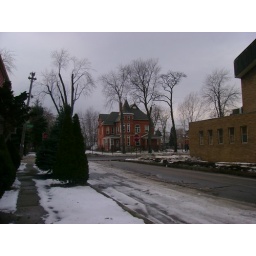
this is a very nice house that lies on central street in michigan i LOVE this house it is like a mini castle